John C. Marshall (musician)

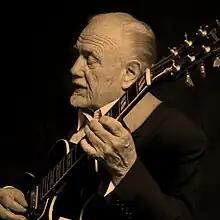
John C. Marshall 2010

John C. Marshall (17 April 1941 – 2 September 2012) was a British guitarist, vocalist and songwriter in the jazz and blues vein. He was born in London, England.